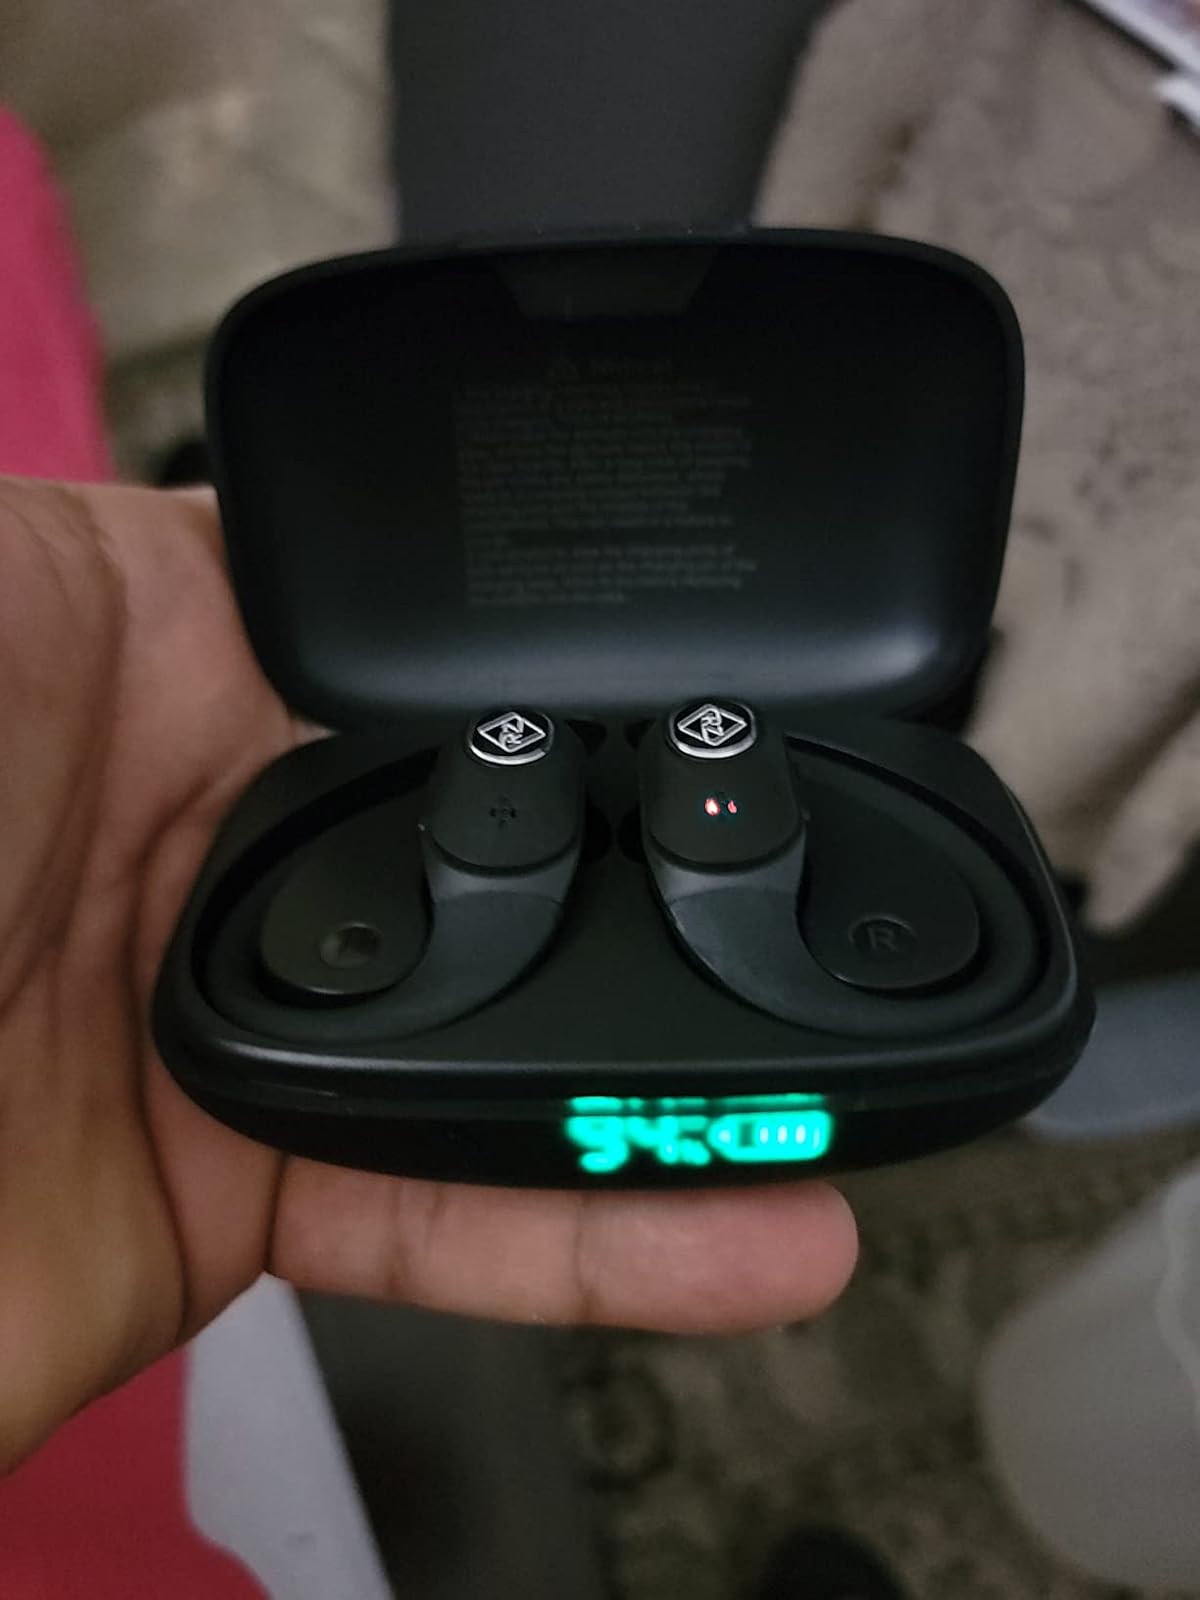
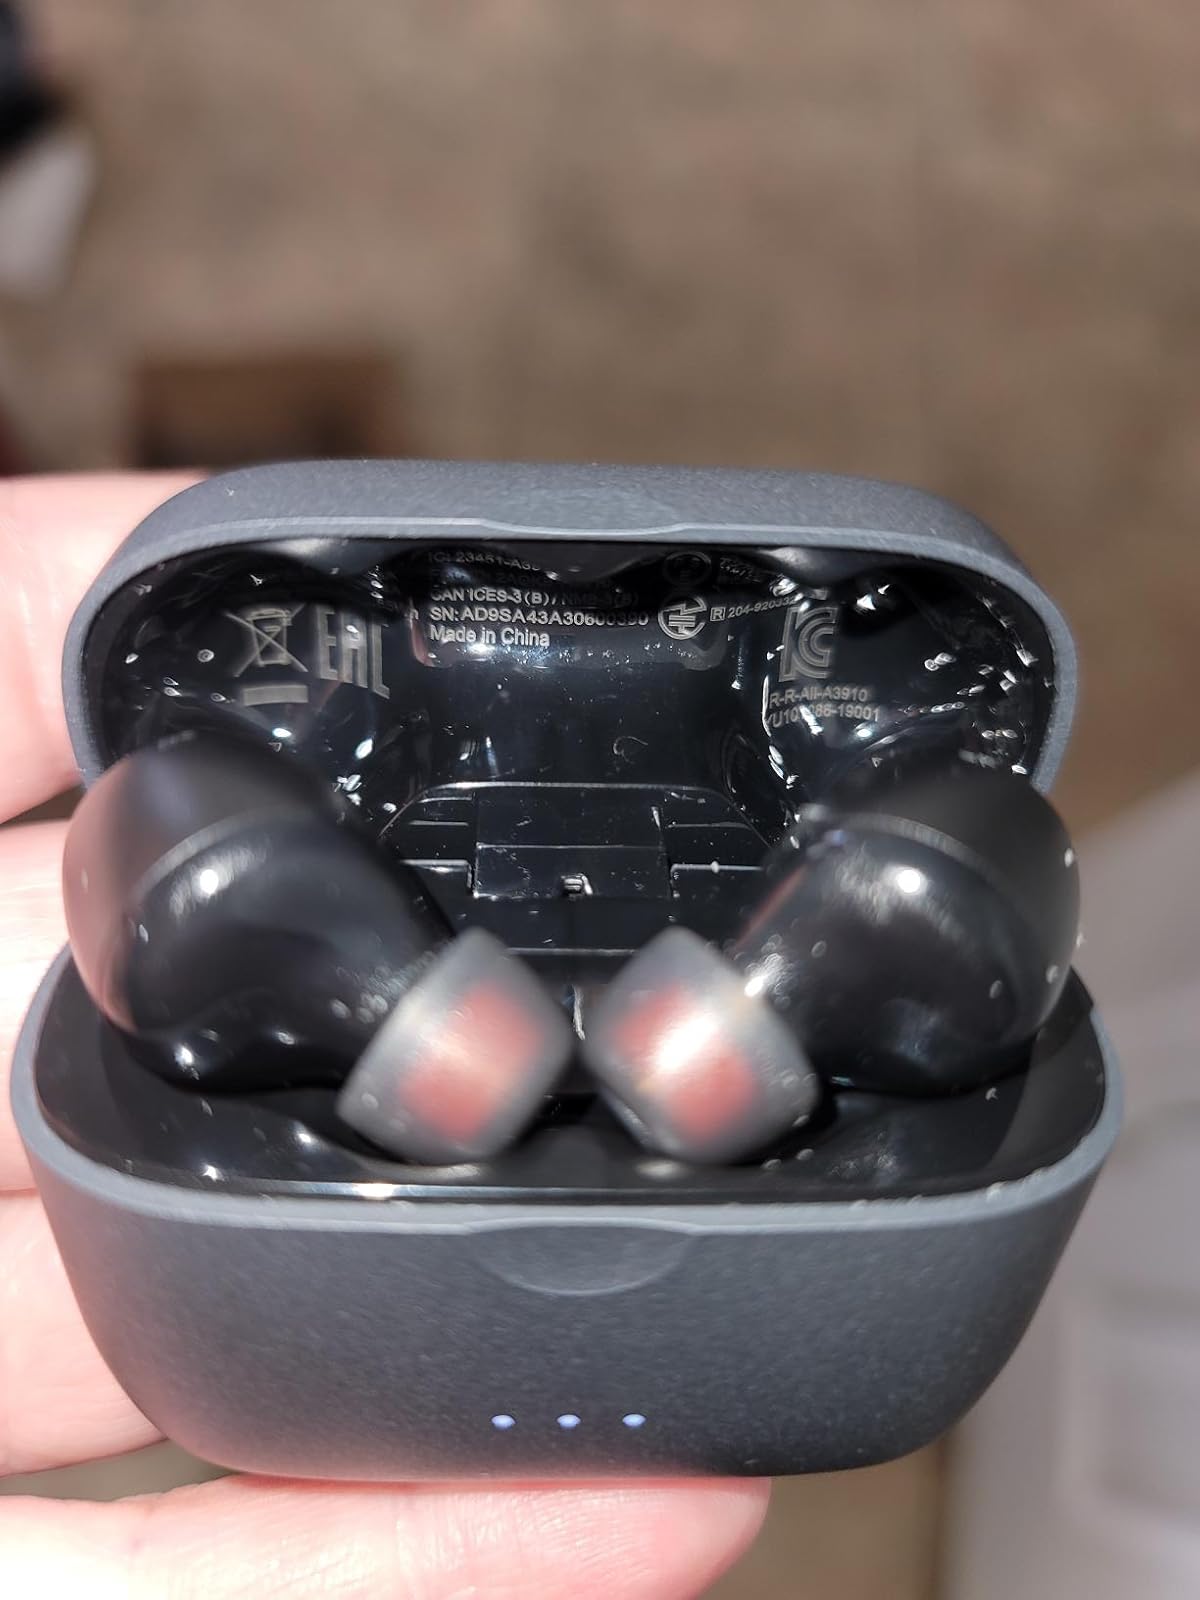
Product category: earbuds
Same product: no